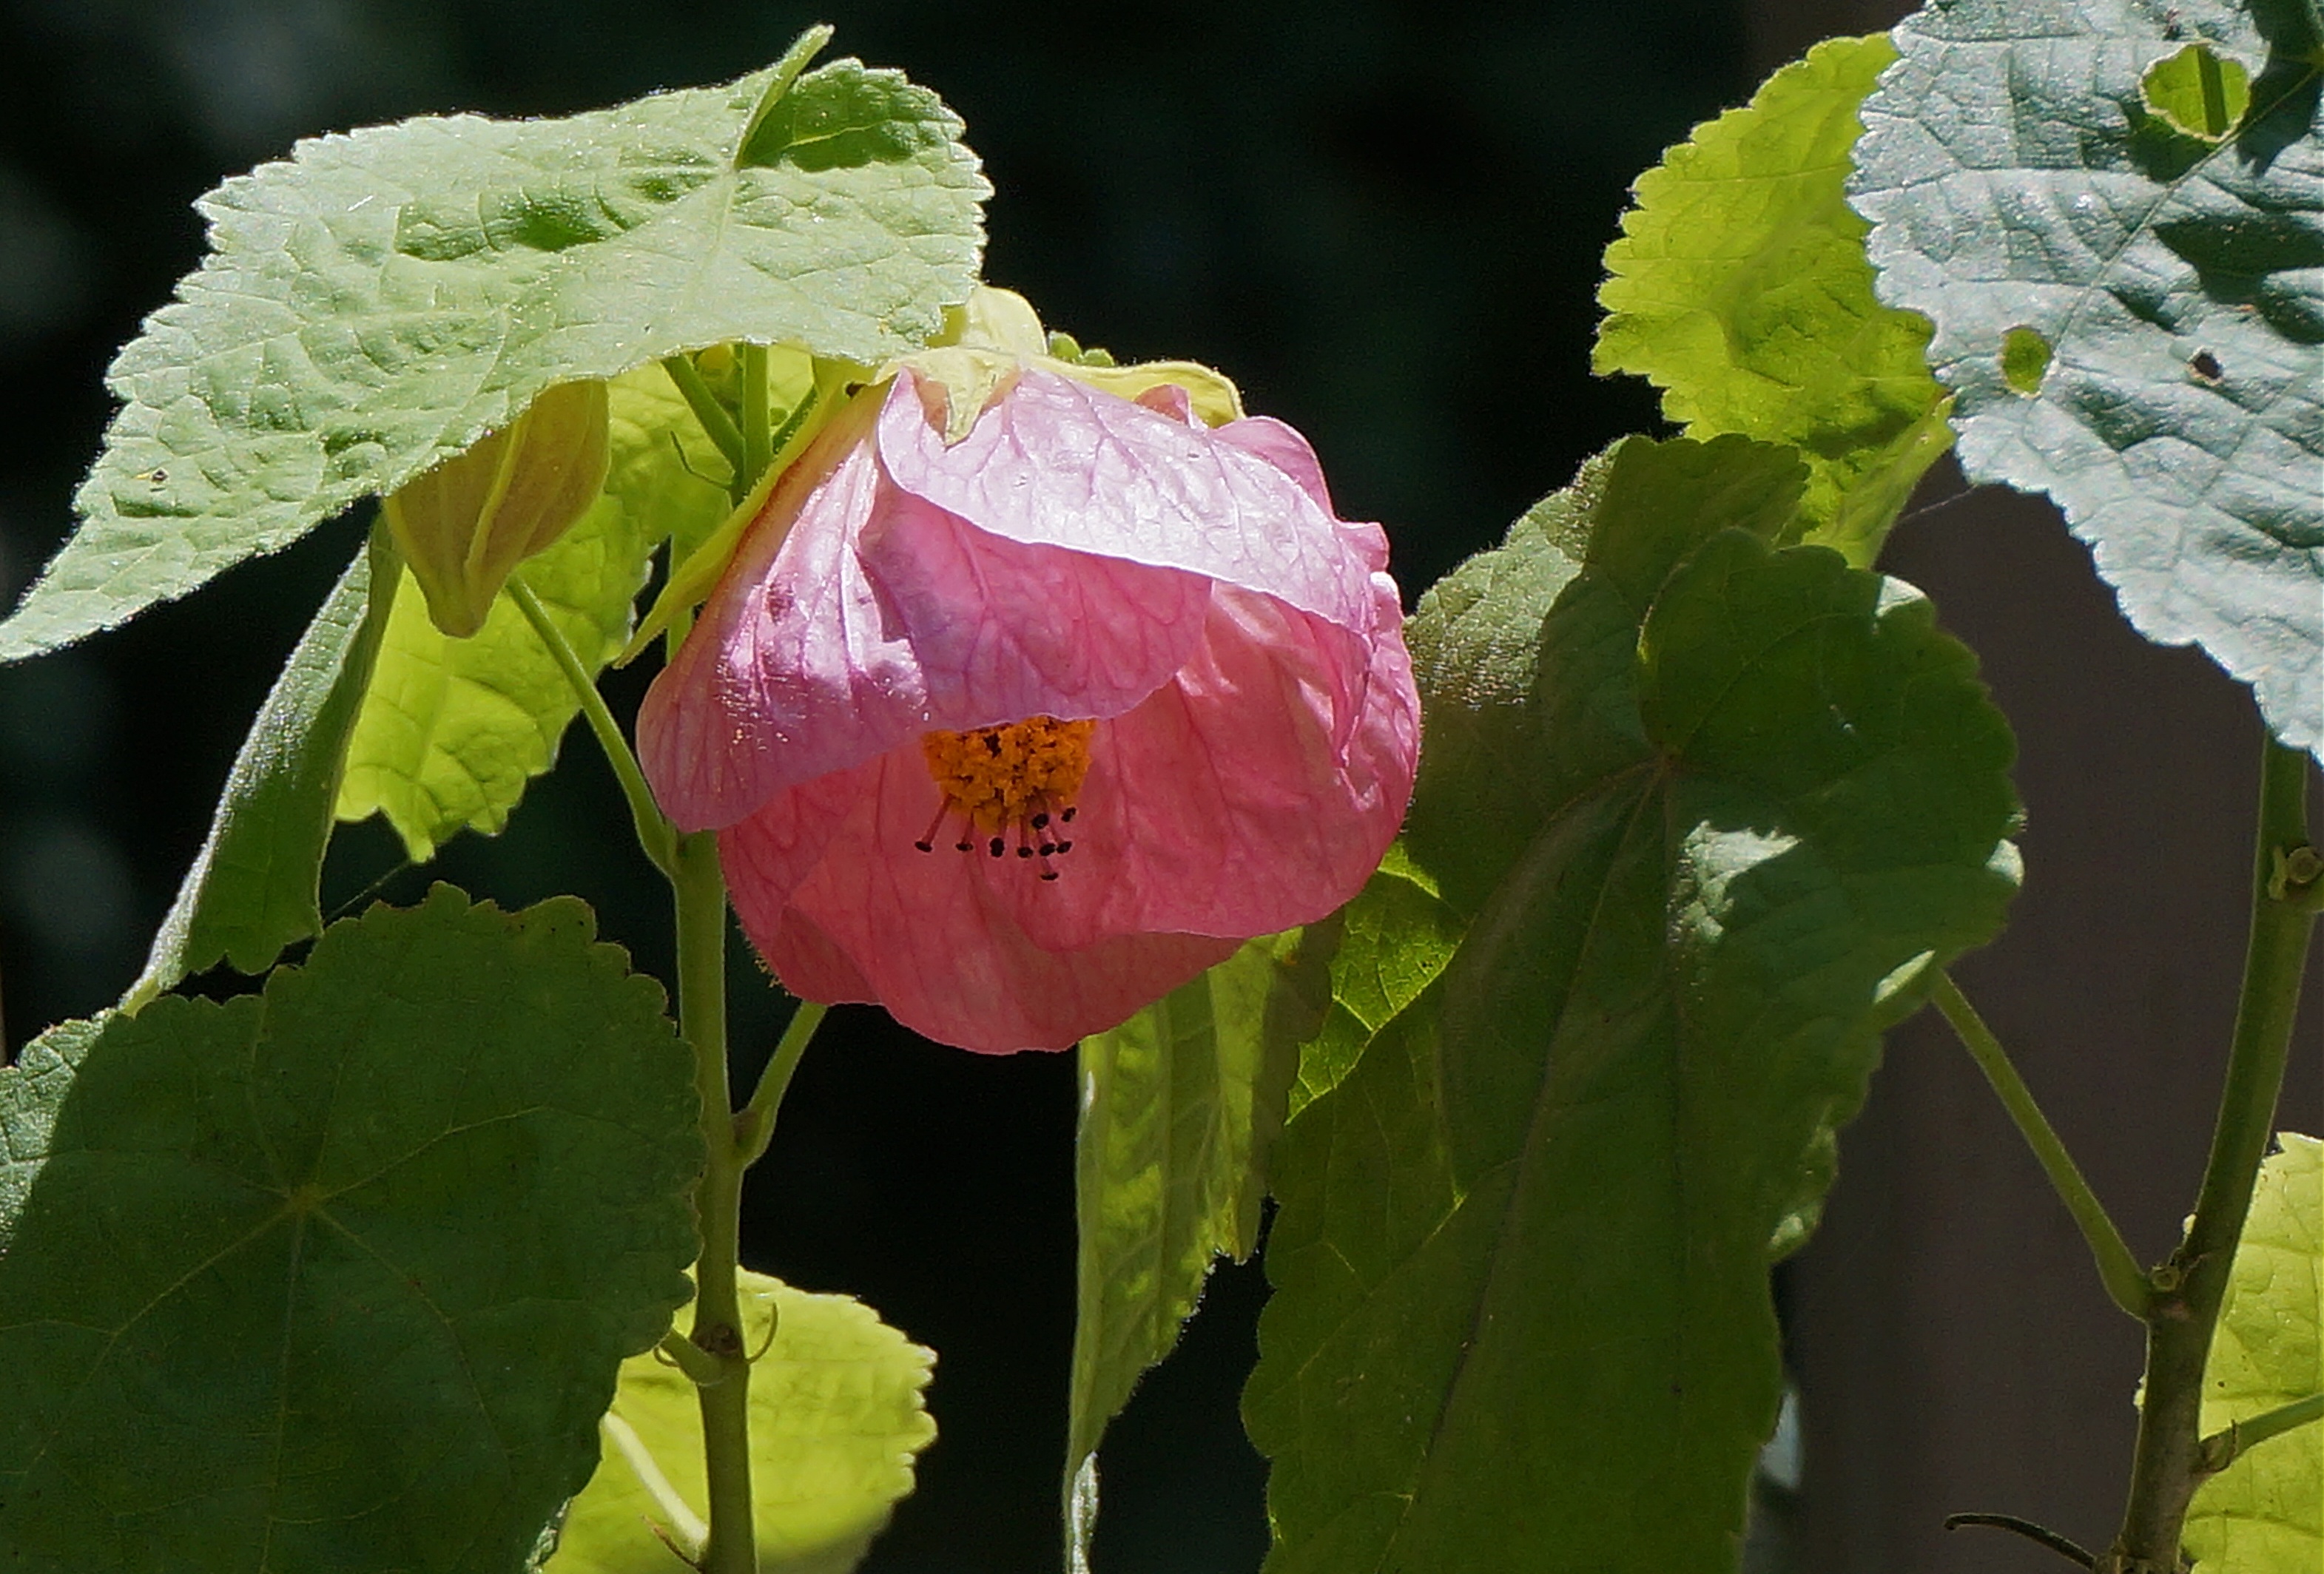
nature, blossom, plant, deck, leaf, flower, petal, bloom, botany, garden, pink, sacred lotus, aquatic plant, flora, lotus, peony, flowering plant, container plant, flowering maple, land plant, lotus family